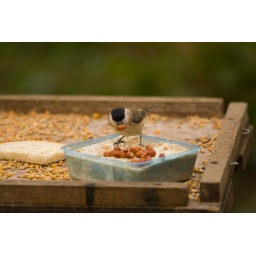
birds feeding on and around bird table